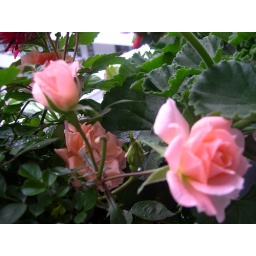
Miniature rose in one of the flower boxes that hangs on the railing in my balcony.